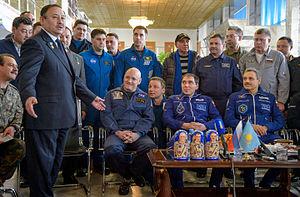
L'Agence spatiale nationale de la république du Kazakhstan, aussi connu comme KazCosmos, ou KazKosmos, est l'agence spatiale nationale du Kazakhstan. Elle a été officiellement créée le 27 mars 2007.